Kelly House (Syracuse, New York)

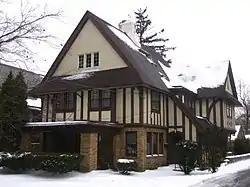

Kelly House or Kelly Residence is located at 2205 East Genesee Street in Syracuse, New York. It was built in 1923. Along with other Ward Wellington Ward-designed homes such as the adjacent Collins House, it was listed on the National Register of Historic Places in 1997. It is currently a private residence.